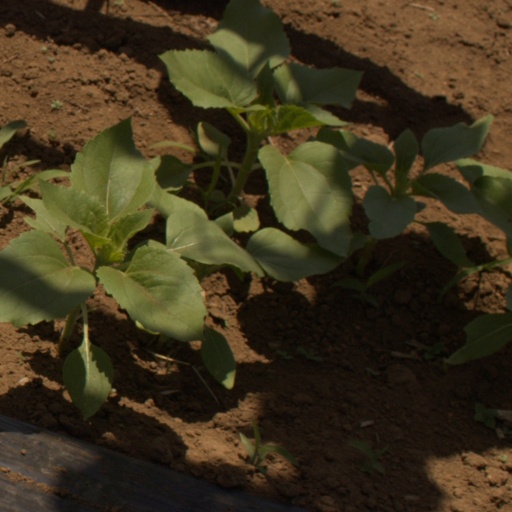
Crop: Jerusalem artichoke